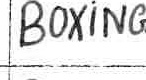
Label: boxing